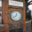
Label: clock